Kampung Nong Chik

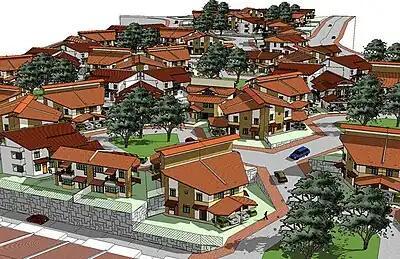
Bird's eye view.

""…small groups of houses are laid out around a communal courtyard like friends sitting around a table. This makes it easy for neighbours to get to know each other. Strangers entering a cul-de-sac would feel that they were entering a semi-private area, and furthermore they would be easily recognized as strangers by the residents. It’s like that in the kampong, people know each other; it’s not uncommon to greet a stranger and to politely ask what brought him"."